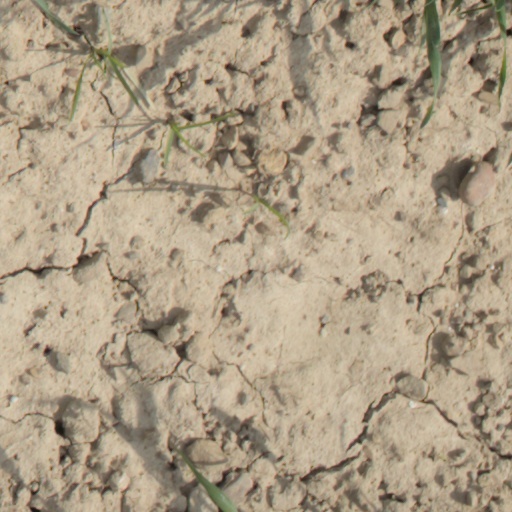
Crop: wheat